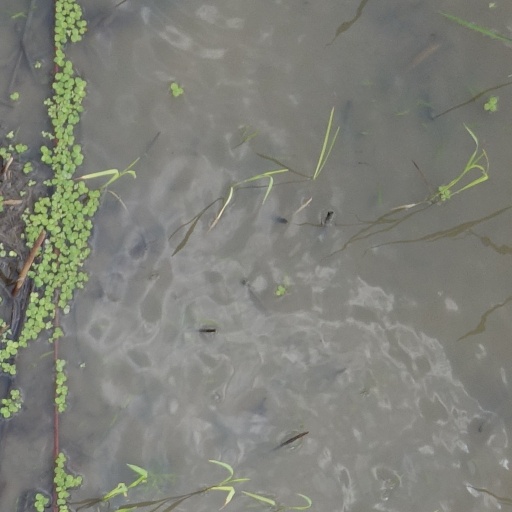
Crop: rice